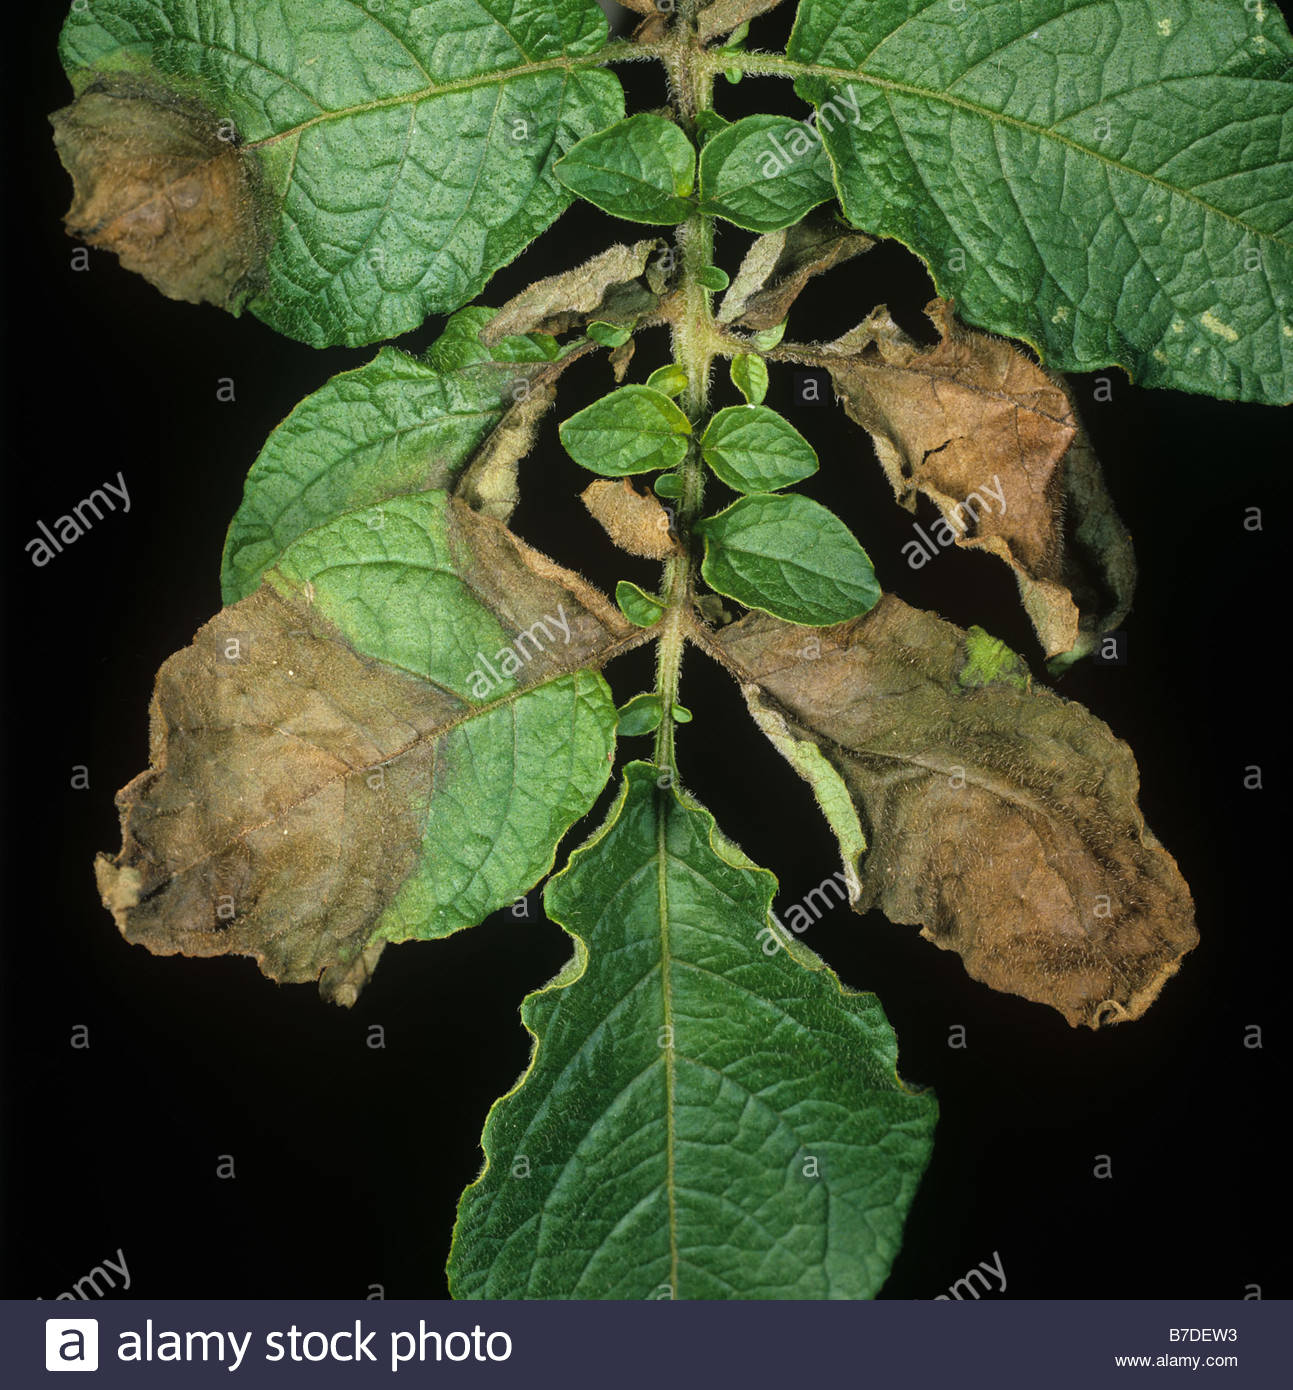
Labels: Potato leaf late blight, Potato leaf late blight, Potato leaf late blight, Potato leaf late blight